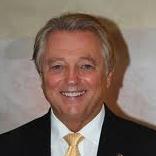
Age: 68